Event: Nepal Earthquake
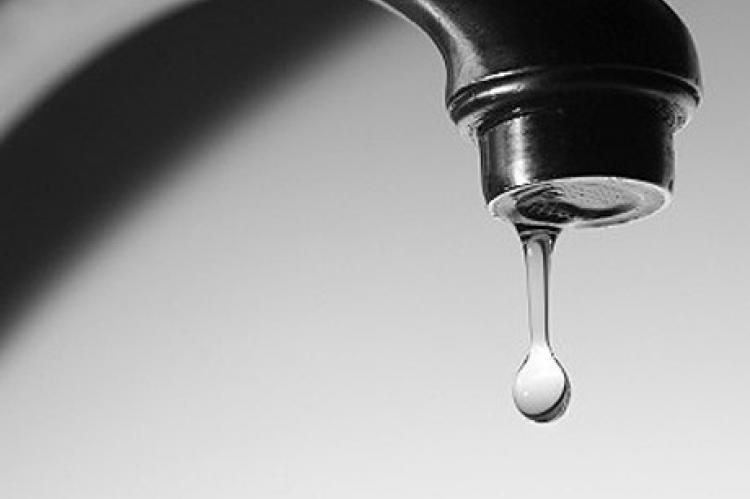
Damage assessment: no_damage